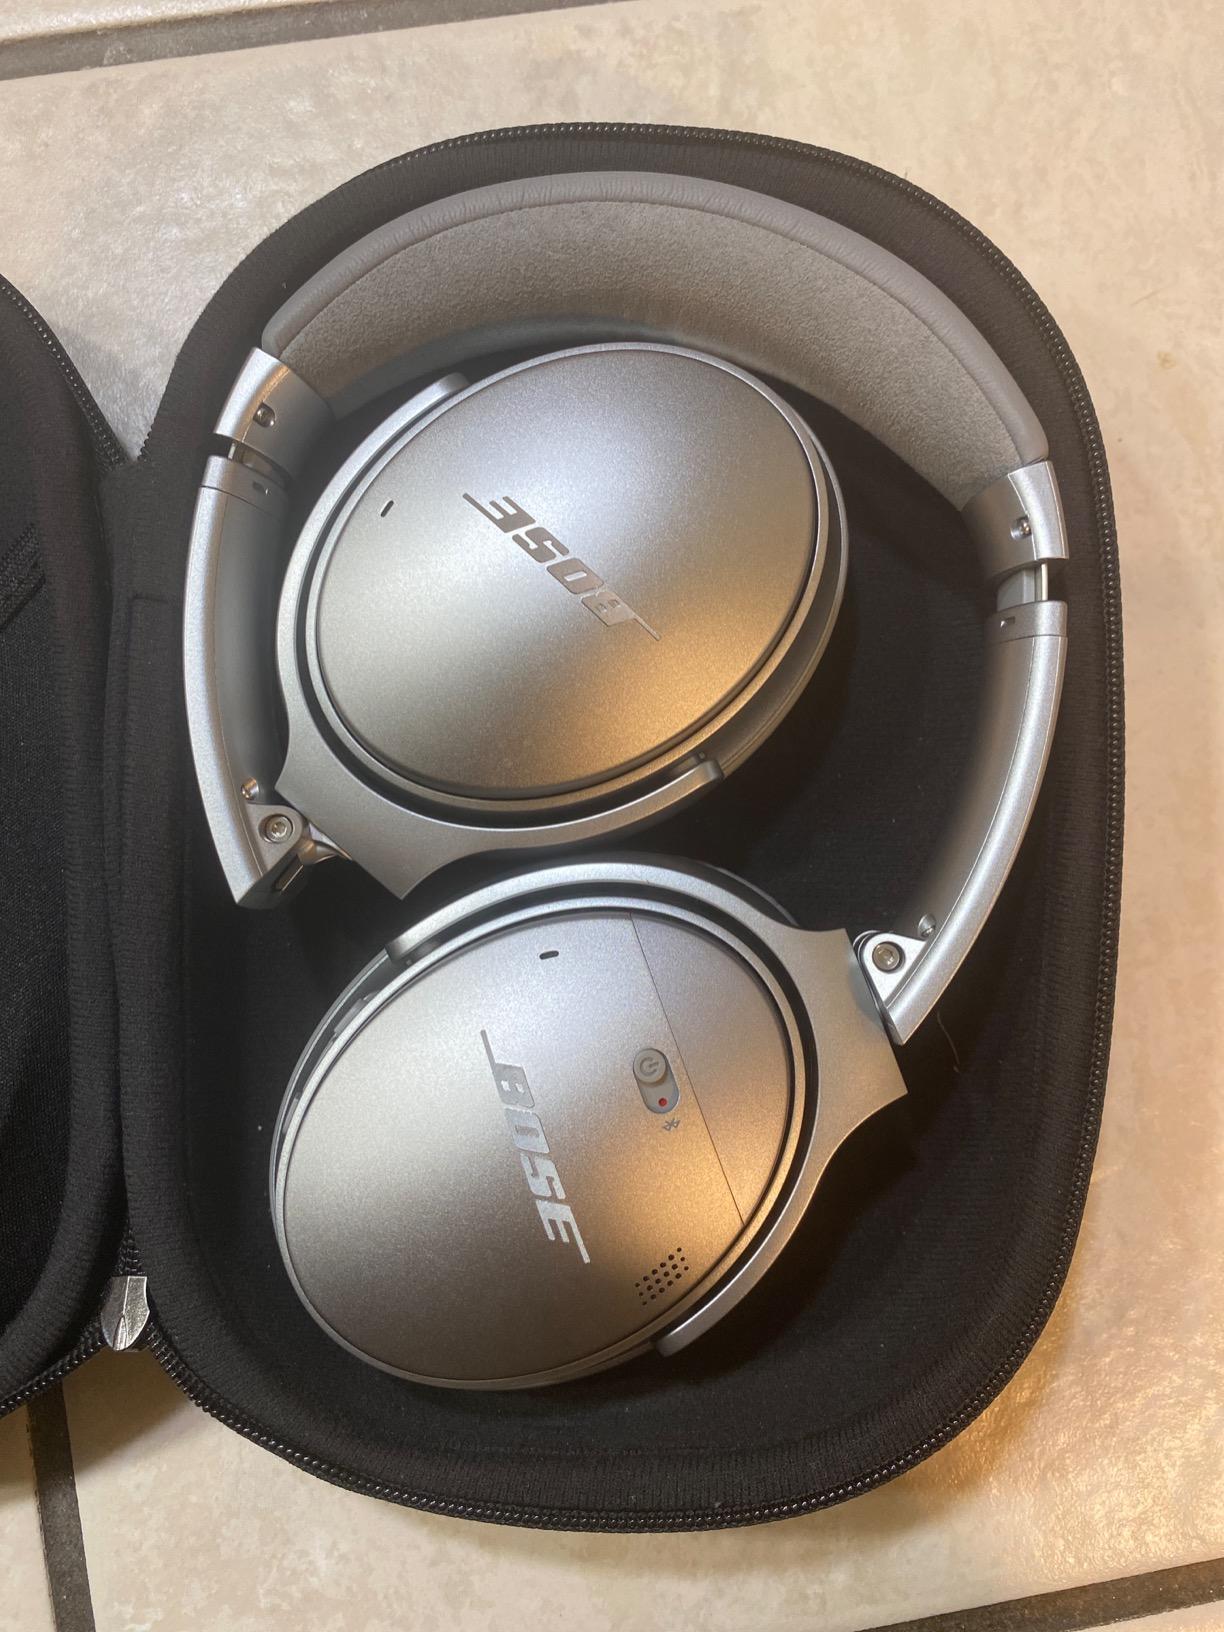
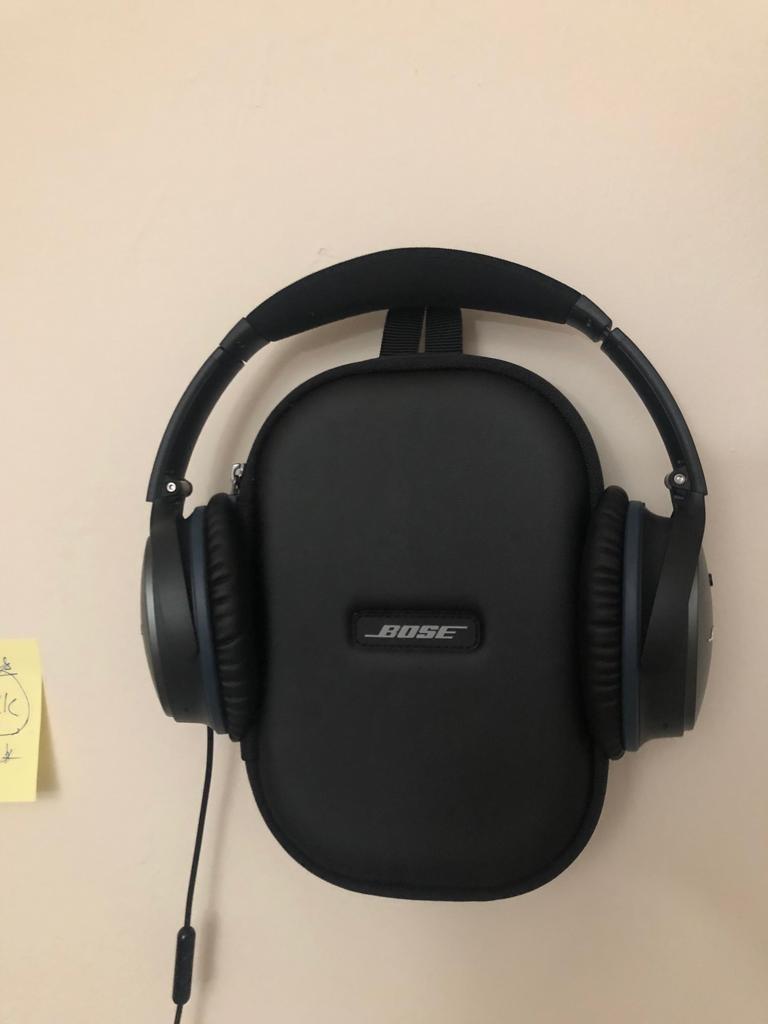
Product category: headphones
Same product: no